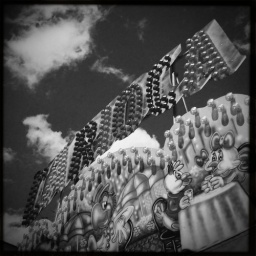
See that sky flying by